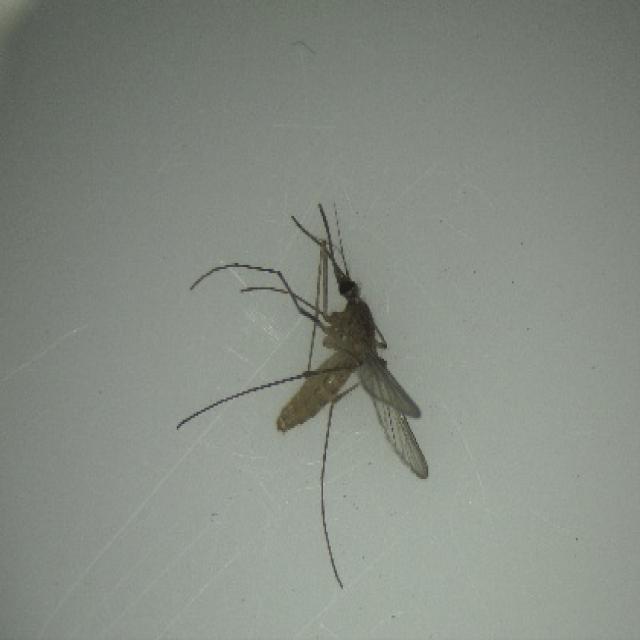
Species: culex_pipiens